The English Art of Cookery

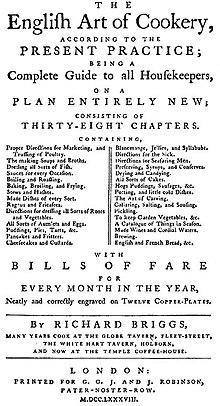
Title page of "The English Art of Cookery". First edition, 1788

The English Art of Cookery is a cookery book of English cuisine by the tavern cook Richard Briggs, first published in 1788.